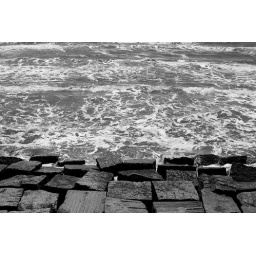
more experimentation in black and white